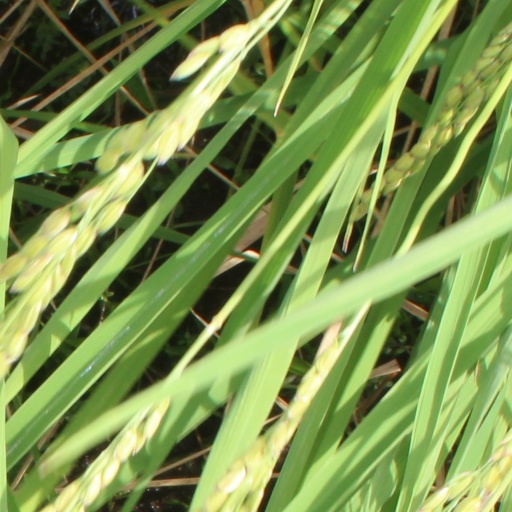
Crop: rice